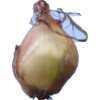
Label: onion